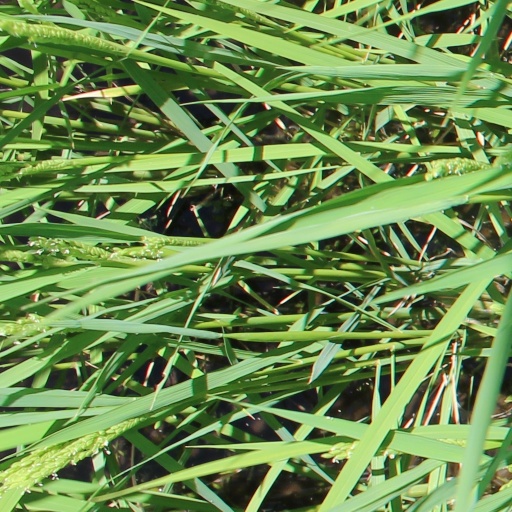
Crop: rice